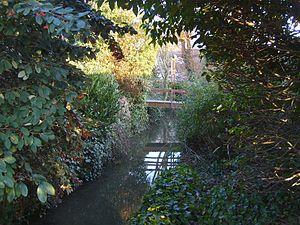
Le Drochon est un petit fleuve côtier coulant à Houlgate, dans le département du Calvados, en région Normandie.
Houlgate est une cité balnéaire style 1900 située dans le Calvados sur la Côte Fleurie créée sur les landes de Beuzeval. Cette ville de Normandie, localisée dans le pays d'Auge, à mi-distance entre Cabourg à l'ouest et Villers-sur-Mer à l'est, se trouve à une vingtaine de kilomètres de Caen et 14 km de Deauville. La ville est réputée pour son architecture balnéaire typique de cette période.